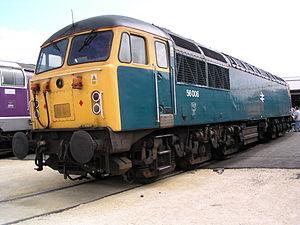
Les Classe 56 sont une série de 135 locomotives Diesel Co-Co en service sur le réseau des chemins de fer britanniques jusqu'en 2004. Conçues pour le trafic de fret lourd, elles sont entrées en service entre 1976 et 1983.
Electroputere est une compagnie roumaine fondée à Craiova en 1949, principal fournisseur national de matériel électrique de toutes sortes.